Luis H. Álvarez

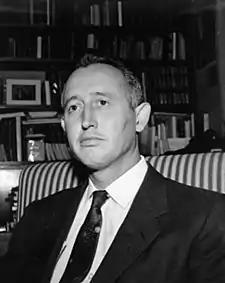
Álvarez candidate for president in 1958.

Luis Héctor Álvarez dedicated most of his life to the textile industry. He first became involved in politics in Ciudad Juárez. In 1956 the PAN nominated him as candidate to Governor of Chihuahua. He lost the election to PRI candidate Teófilo Borunda. After the election an electoral fraud was claimed by Álvarez and his party. In an act of civil disobedience, Alvarez headed a caravan from Chihuahua to Mexico City.